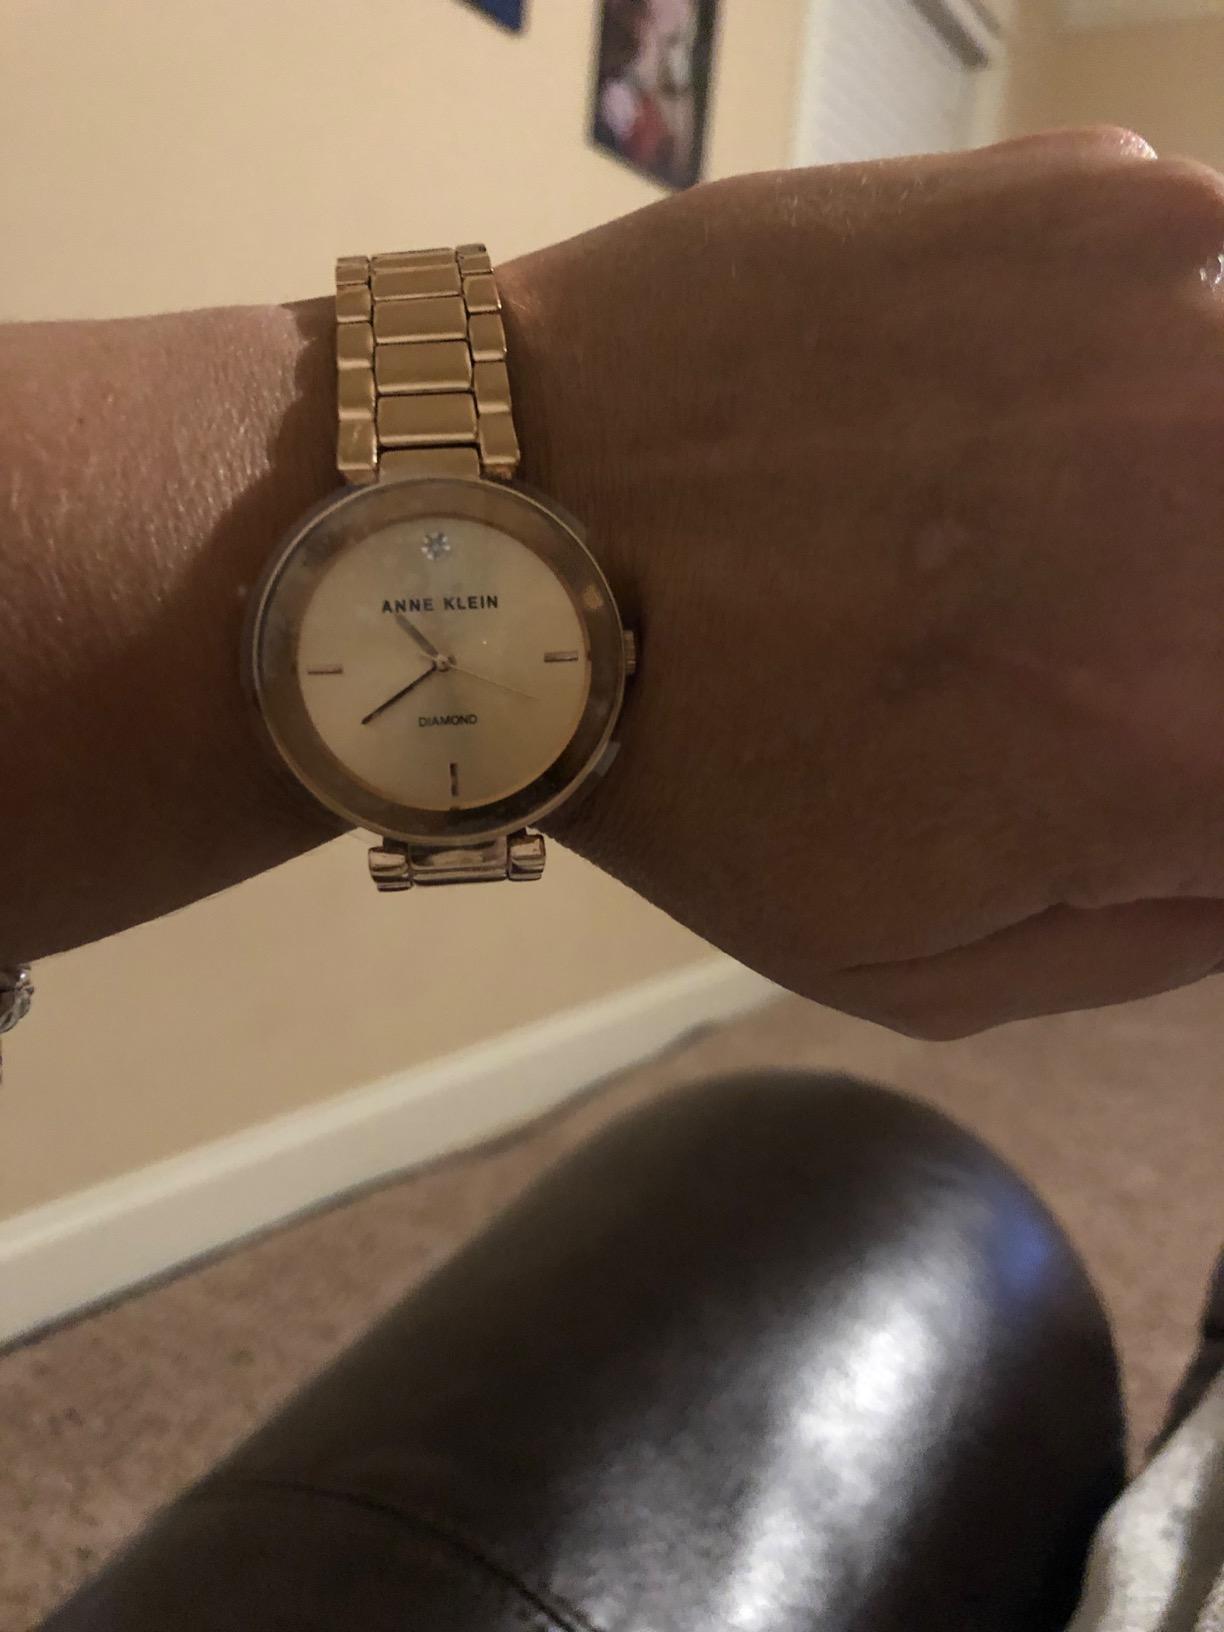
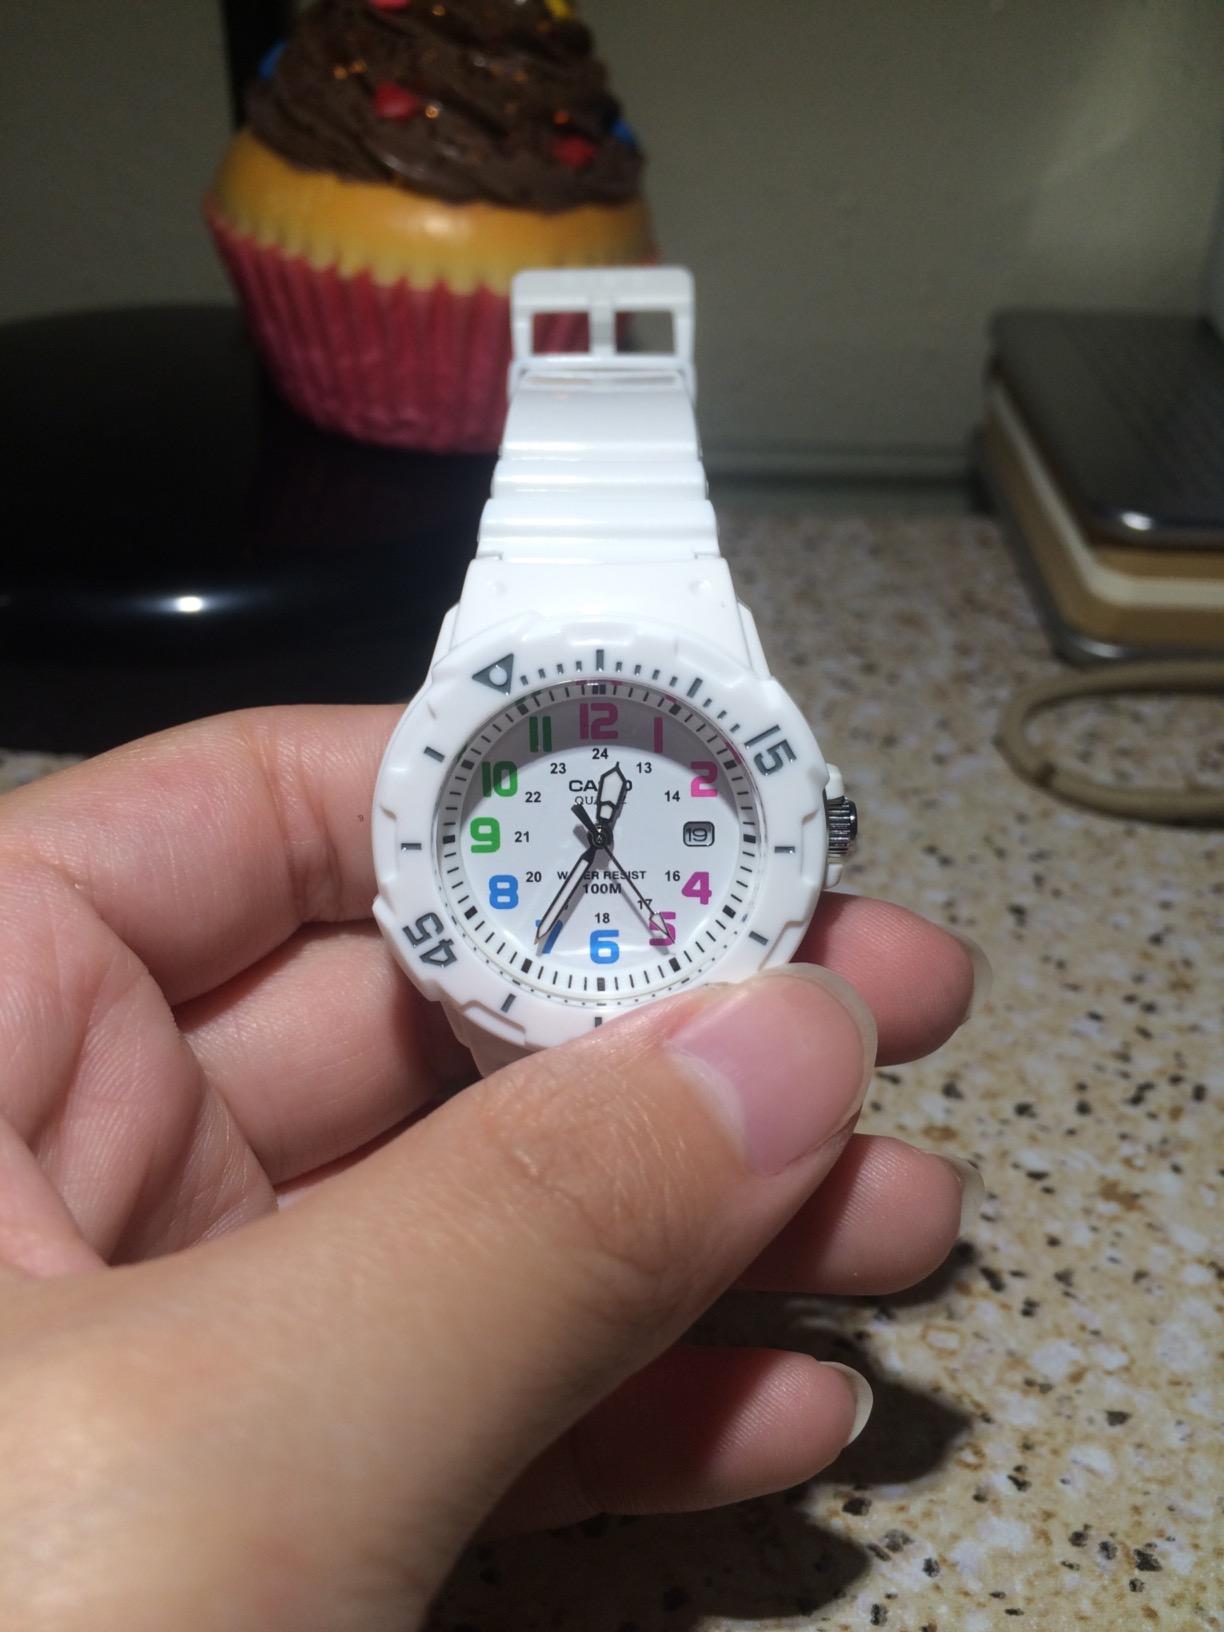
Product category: accessories_watch
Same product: no